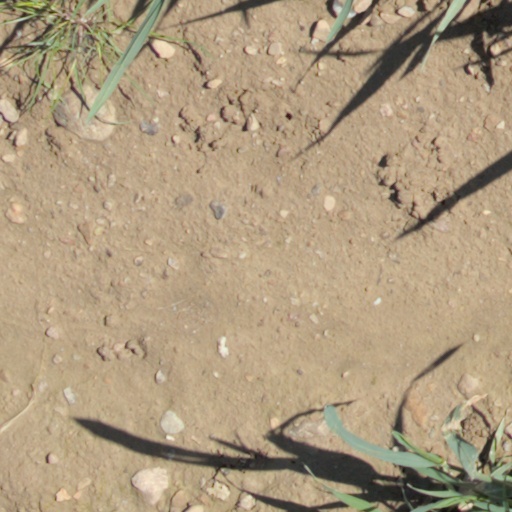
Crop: wheat